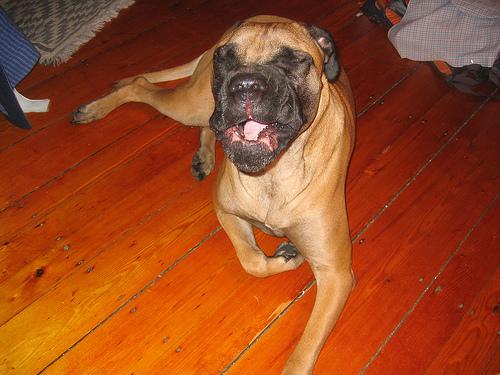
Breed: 231-n000077-bull_mastiff